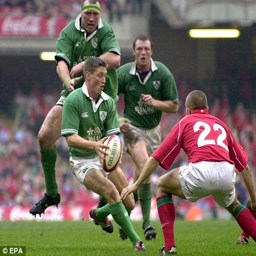
been around the block : person is one of longest serving players